Betzy Kjelsberg

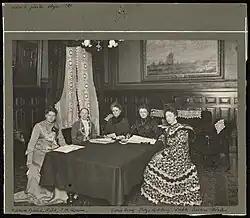
Board members of the Norwegian National Women's Council in 1904. Karen Grude Koht, Fredrikke Marie Qvam, Gina Krog, Betzy Kjelsberg and Katti Anker Møller

Betzy Aleksandra Børresen was born at Svelvik in Vestfold, Norway. She was the daughter of Thor Børresen (1816–72) and Jessie McGlashan (1842–1915). Her father was Norwegian, while her mother was from Scotland. After her father died, the family moved to Drammen, where Betzy's mother married merchant Anton Enger. However, he had to close his shop, forcing them to move to Christiania (now Oslo). While living there, she started her examen artium, as one of the first women in Norway to do so, but she never actually finished it due to the poor economy of her stepfather.